USS Miami (CL-89)

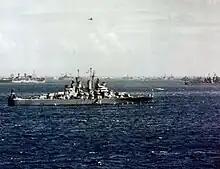
"Miami" preparing to depart Ulithi for the invasion of Okinawa, March 1945

As the fleet began preparations for the next major campaign, "Miami" joined TF 34, along with the battleships "Washington", "New Jersey", "Iowa", and and the carrier for training exercises that ended the next day. Later on the 30th, "Miami" sailed to the fleet's advance base at Ulithi Atoll in the Caroline Islands, where she joined TG 38.2. On 6 October, "Miami" and the rest of the Fast Carrier Task Force sortied to conduct air strikes against Japanese installations on Okinawa and Formosa, which began on 10 October. Two days later, during strikes on Formosa, Japanese aircraft attacked the fleet, and late that day, "Miami"s anti-aircraft gunners shot down one aircraft and assisted in the destruction of another. In the early hours of 13 October, she shot down another Japanese aircraft. With the invasion of Leyte approaching, the fleet turned its attention to Japanese forces in the Philippines on 18 October, striking targets in Aparri and Laoag. Two days later, American forces went ashore on Leyte, leading to heavy Japanese counterattacks.